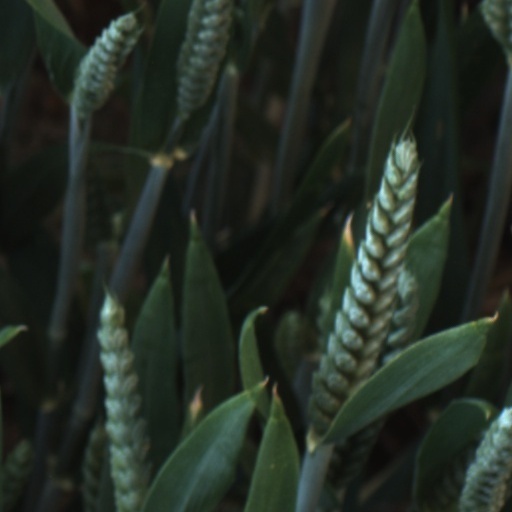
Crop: wheat